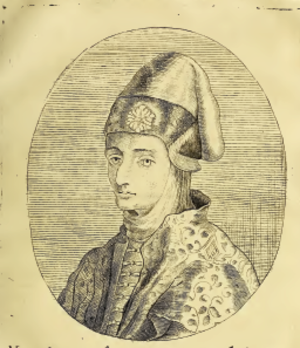
La famille Acciaiuoli est une importante famille florentine originaire de Brescia qui tire son nom du commerce de l’acier, à la base de sa richesse. Elle joue un rôle important dans l’histoire du duché d'Athènes où elle succède à la Compagnie de Navarre qui avait conquis Thèbes en 1379 et à la maison d'Aragon dans le reste du duché. Nério Acciaiuoli, aventurier, conquiert Athènes en 1388, puis Néopatras en 1390. Après une éphémère domination vénitienne, les Acciaiuoli demeurent maîtres des duchés jusqu’à leur reconquête par les Byzantins en 1430. Ils reconnaissent alors la suzeraineté de Constantinople et réussissent à se maintenir jusqu’en 1456, date de la prise d'Athènes par Mehmed II.
Nerio Iᵉʳ Acciaiuoli ou Ranieri fut le premier duc d'Athènes de la famille Acciaiuoli.